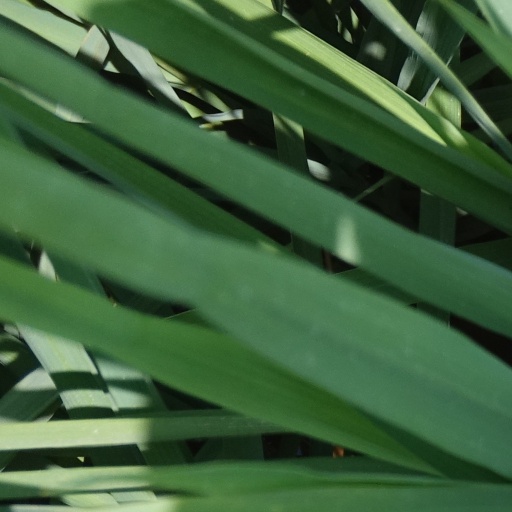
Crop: rice